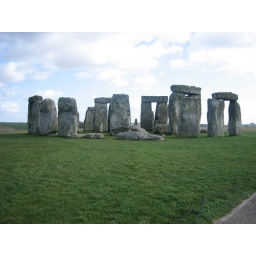
The huge stones were standing out in an open field like so many toys left out by very large child.